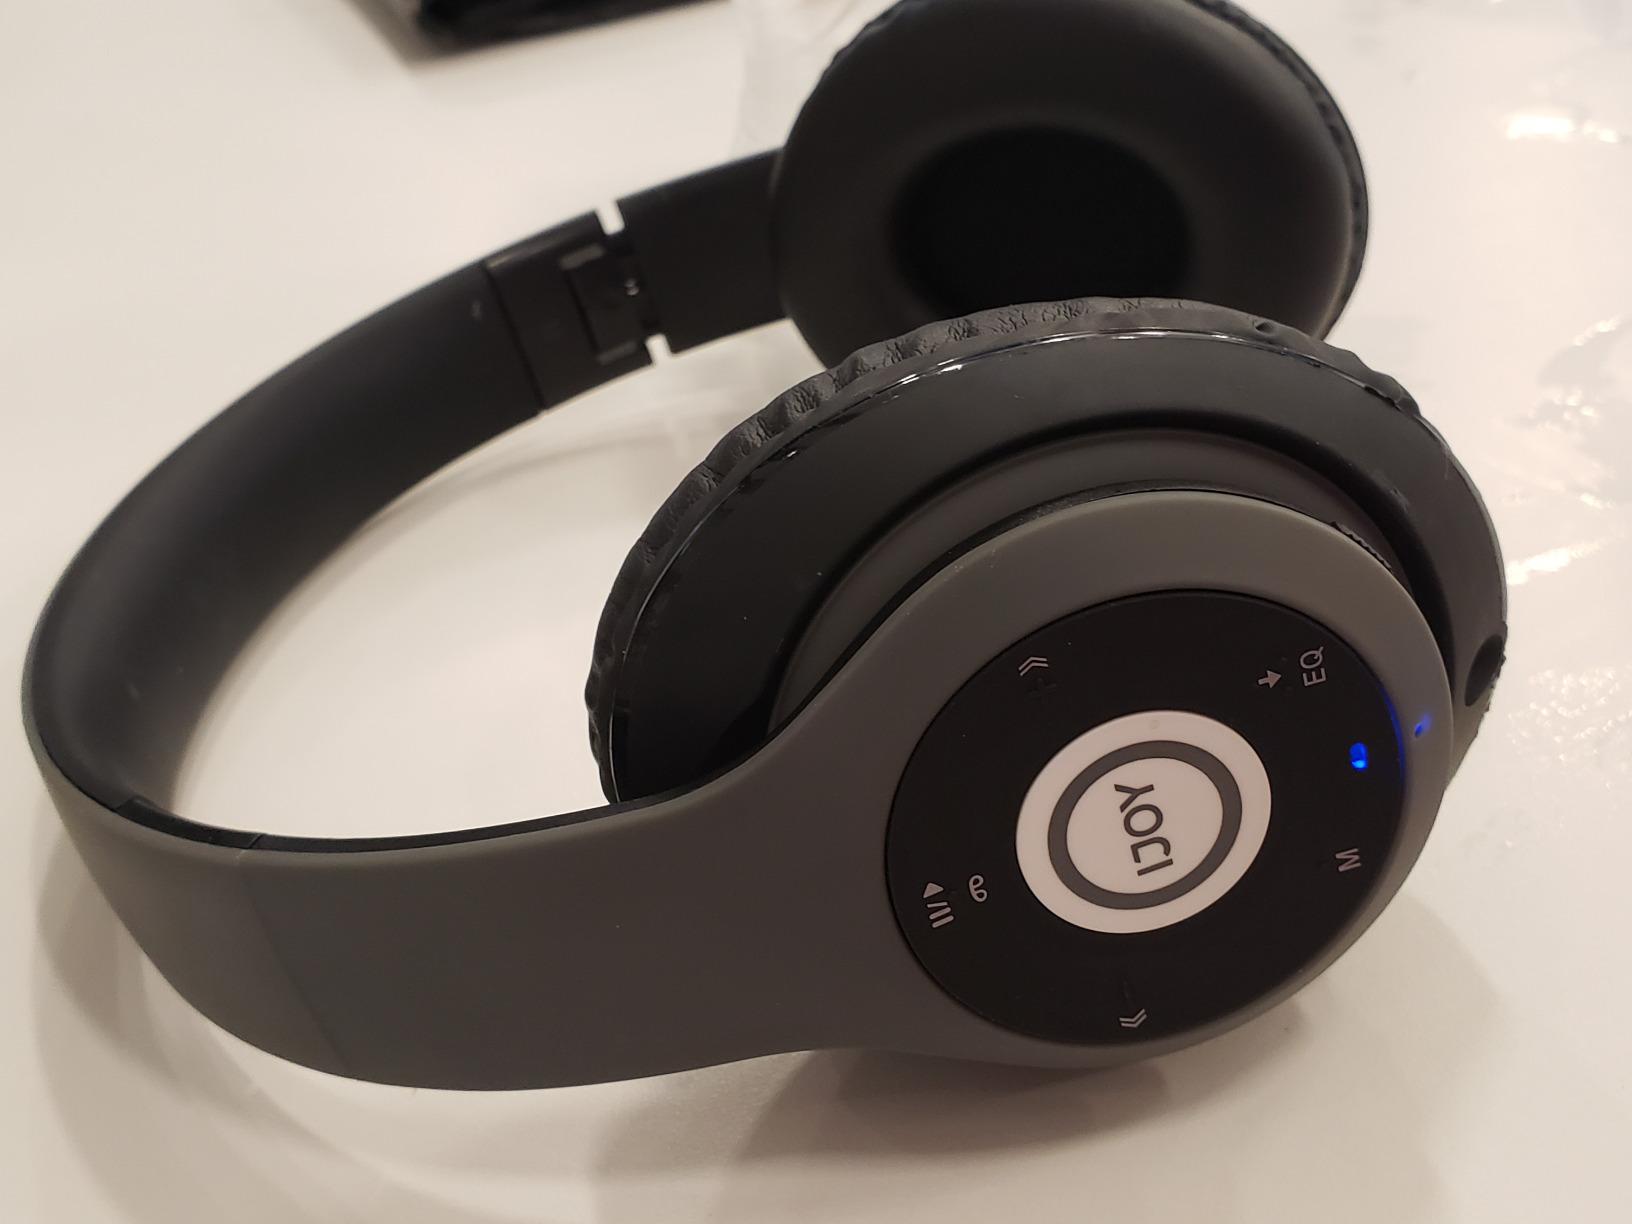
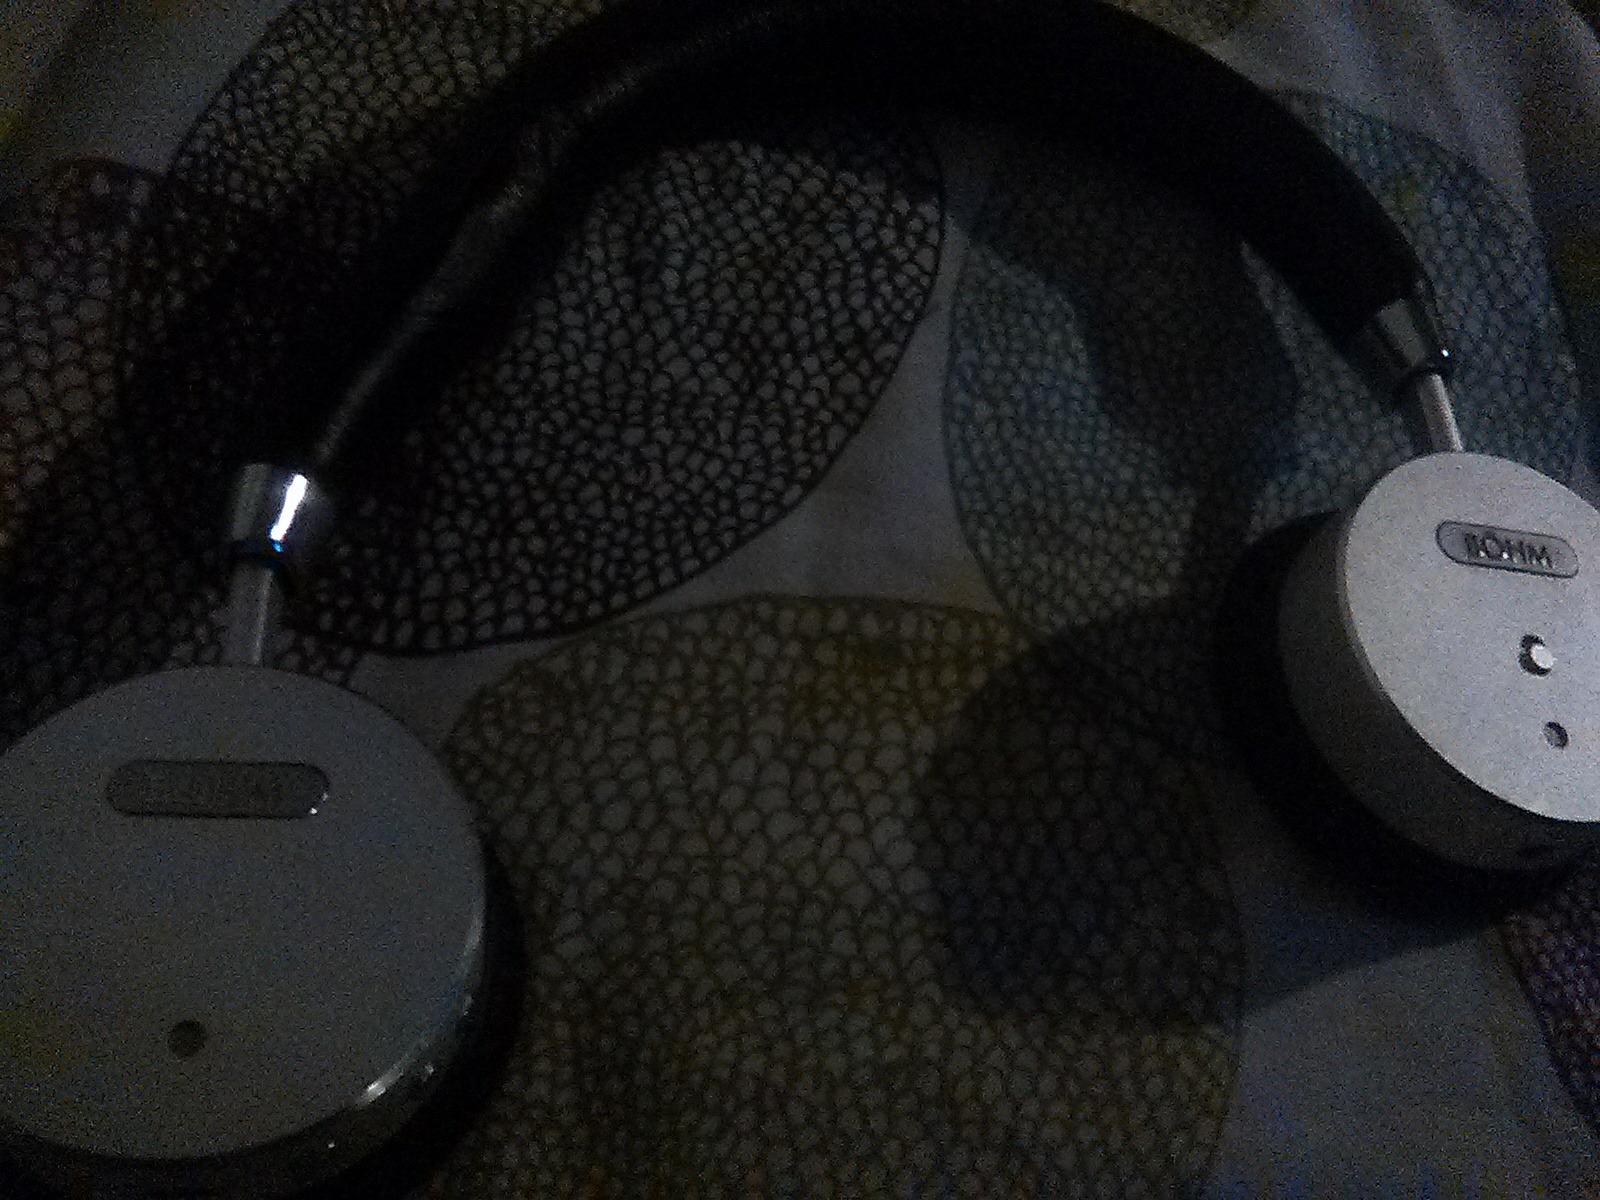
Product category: headphones
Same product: no